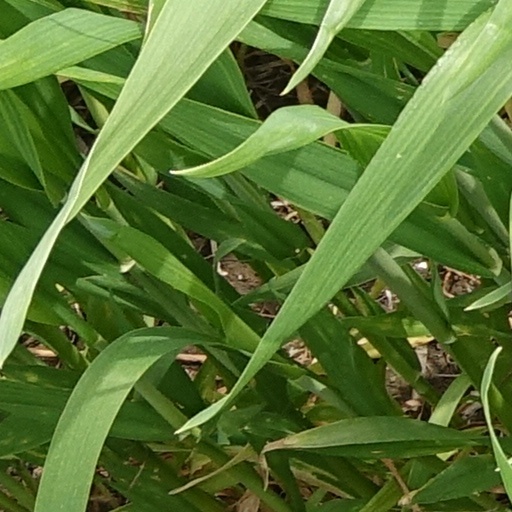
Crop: wheat